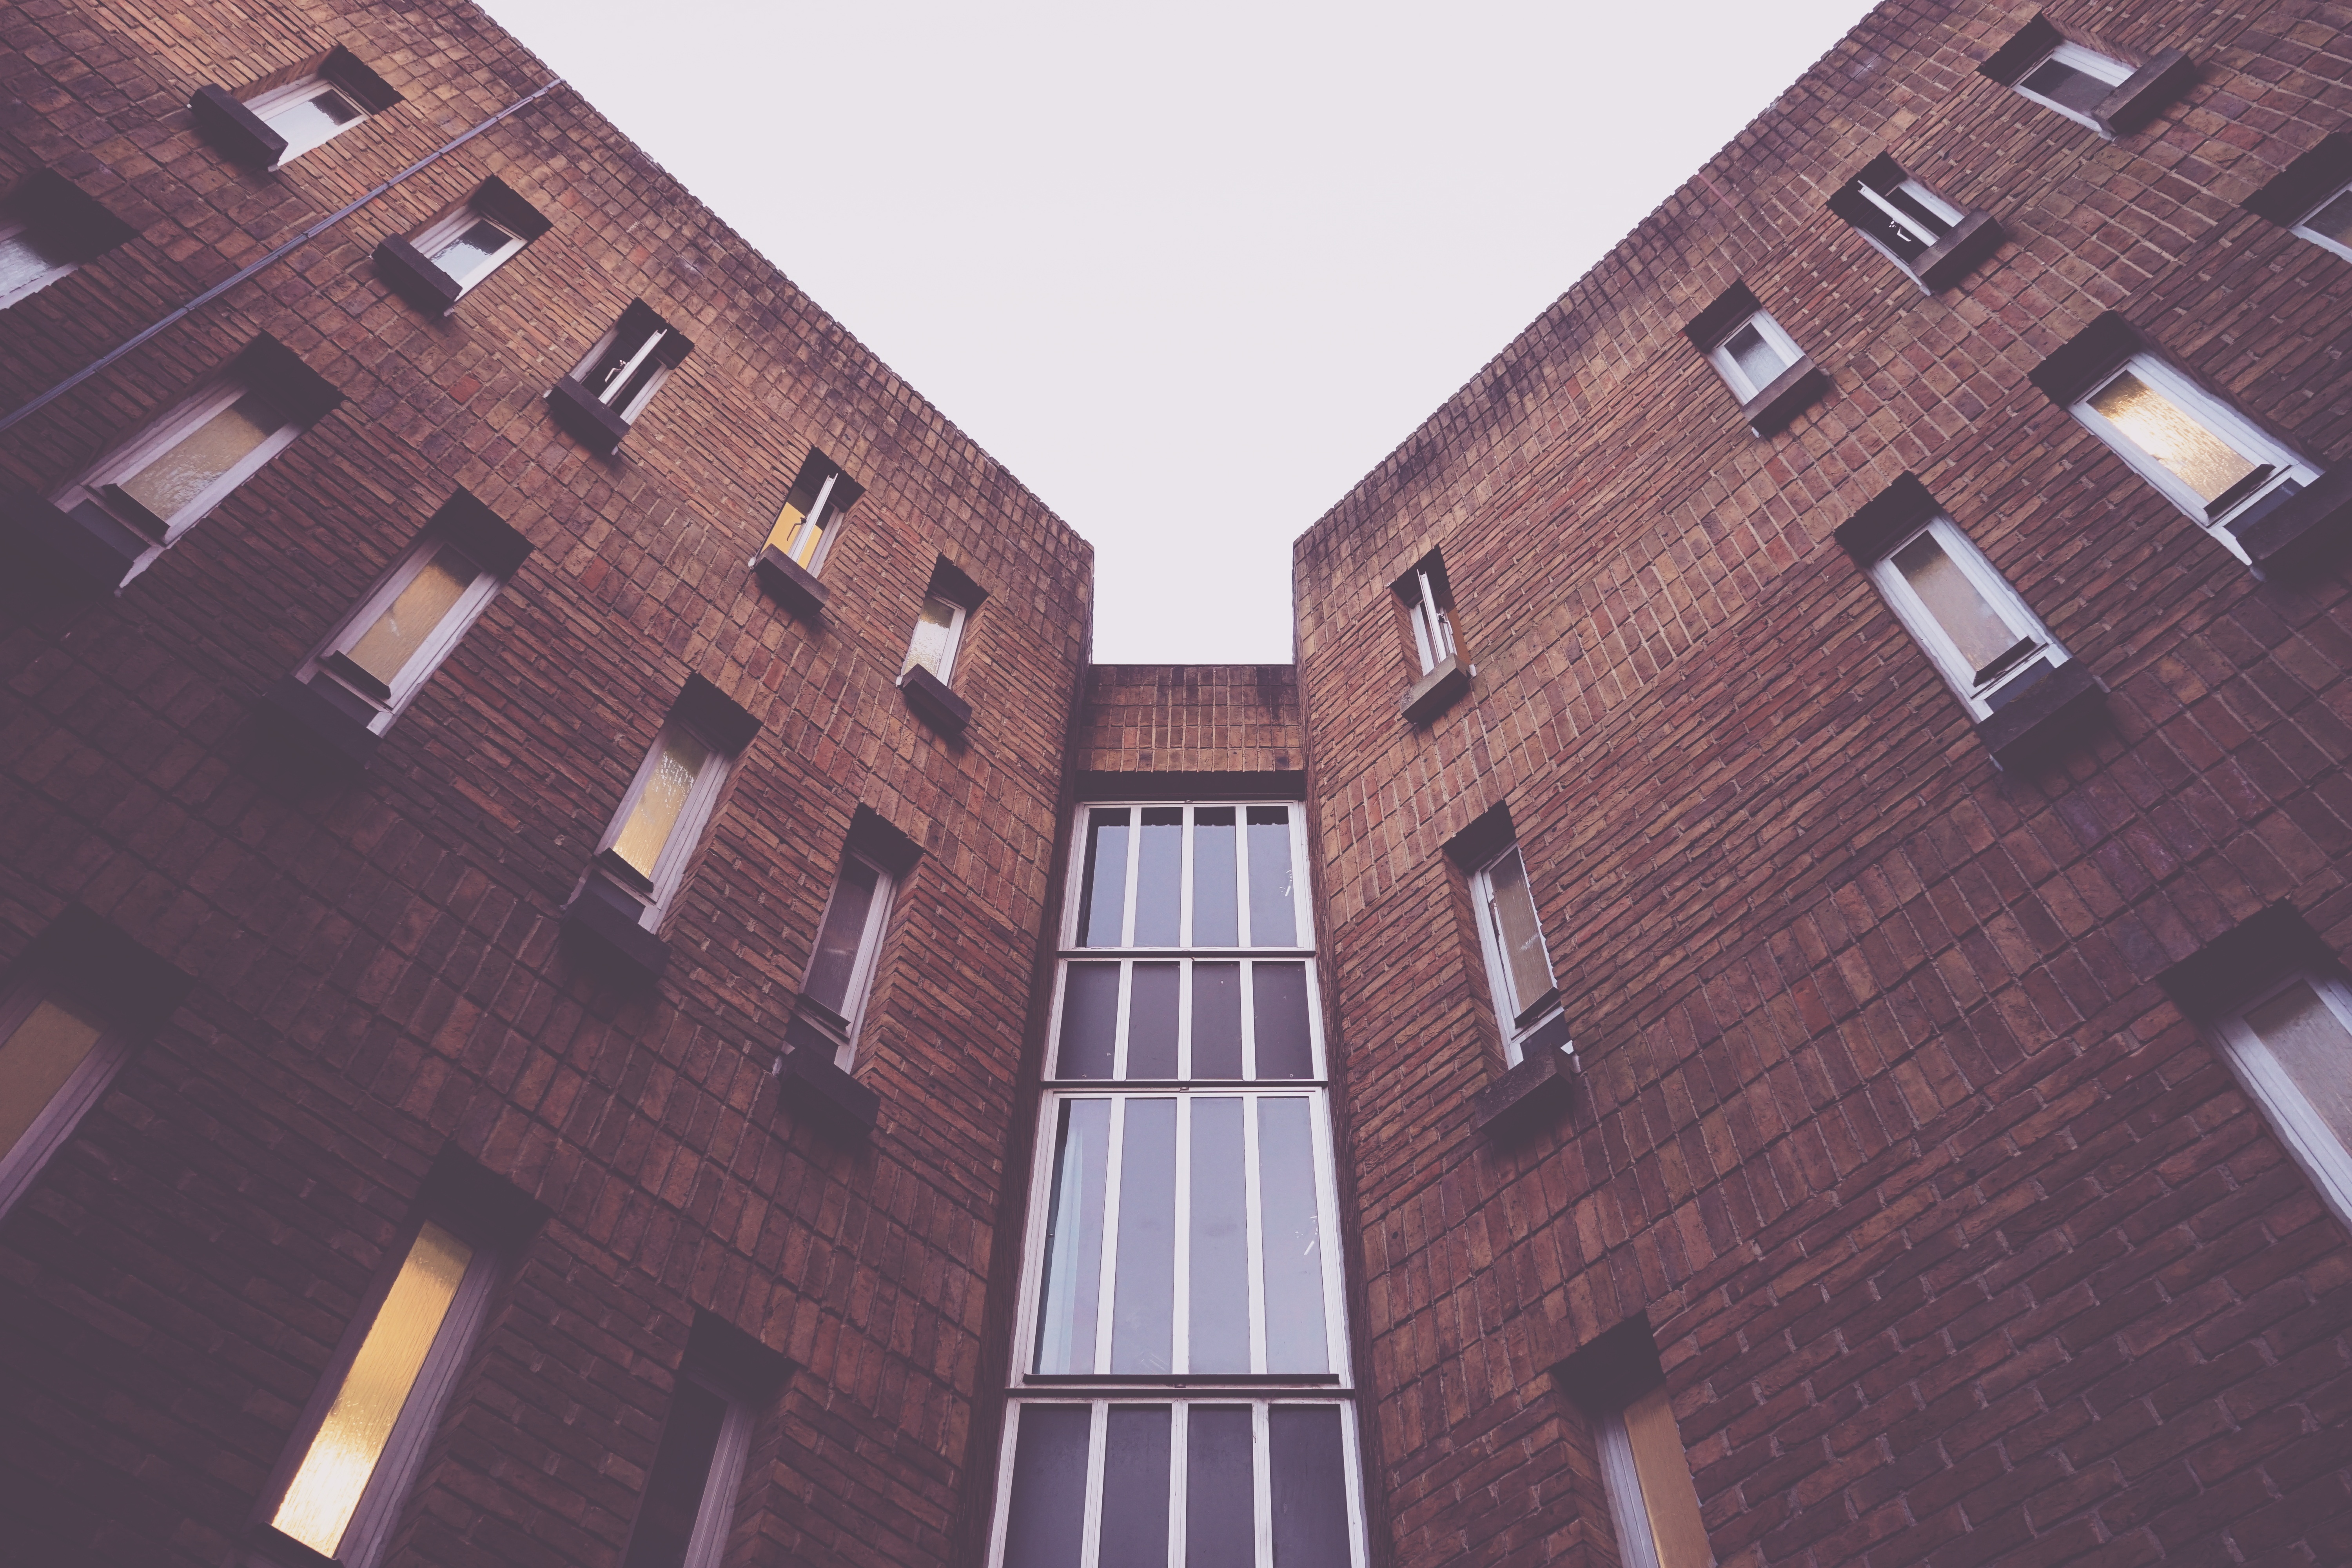
architecture, wood, house, window, roof, building, skyscraper, urban, wall, line, facade, brick, tower block, design, symmetry, shape, neighbourhood